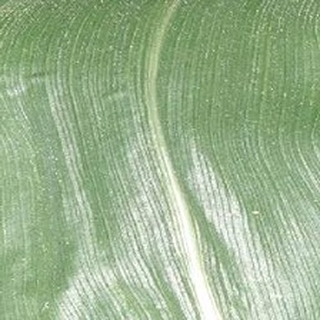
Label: healthy_corn